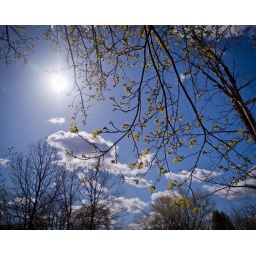
Yellow flowers against a blue sky